Aidan Stone

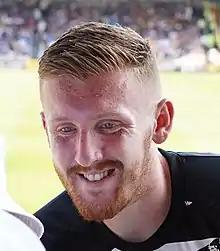
Stone in August 2022.

Aidan Thomas Stone (born 20 July 1999) is an English professional footballer who plays as a goalkeeper for club Truro City.